Maligne Lake

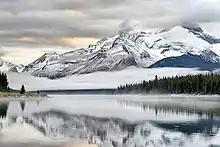
Sunrise in Winter at Maligne Lake

Maligne Lake is fed and drained by the Maligne River, which enters the lake on its south side, near Mount Unwin and drains the lake to the north. Maligne Lake, as well as Maligne River, Maligne Mountain, and Maligne Pass, takes its name from the French word for malignant or wicked. The name was used by Father Pierre-Jean De Smet (1801–1873) to describe the turbulent river that flows from the lake (in the spring), and soon spread to the lake, canyon, pass, mountain and range. It is also possible that early French traders applied the name to the river for its treacherous confluence with the Athabasca River.